Evish

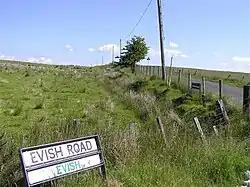
Evish townland in 2006

Evish is a small rural community area and townland in County Tyrone, Northern Ireland, 3 miles from Strabane and 7 miles from Plumbridge. It is situated in the barony of Strabane Lower and the civil parish of Camus and covers an area of .